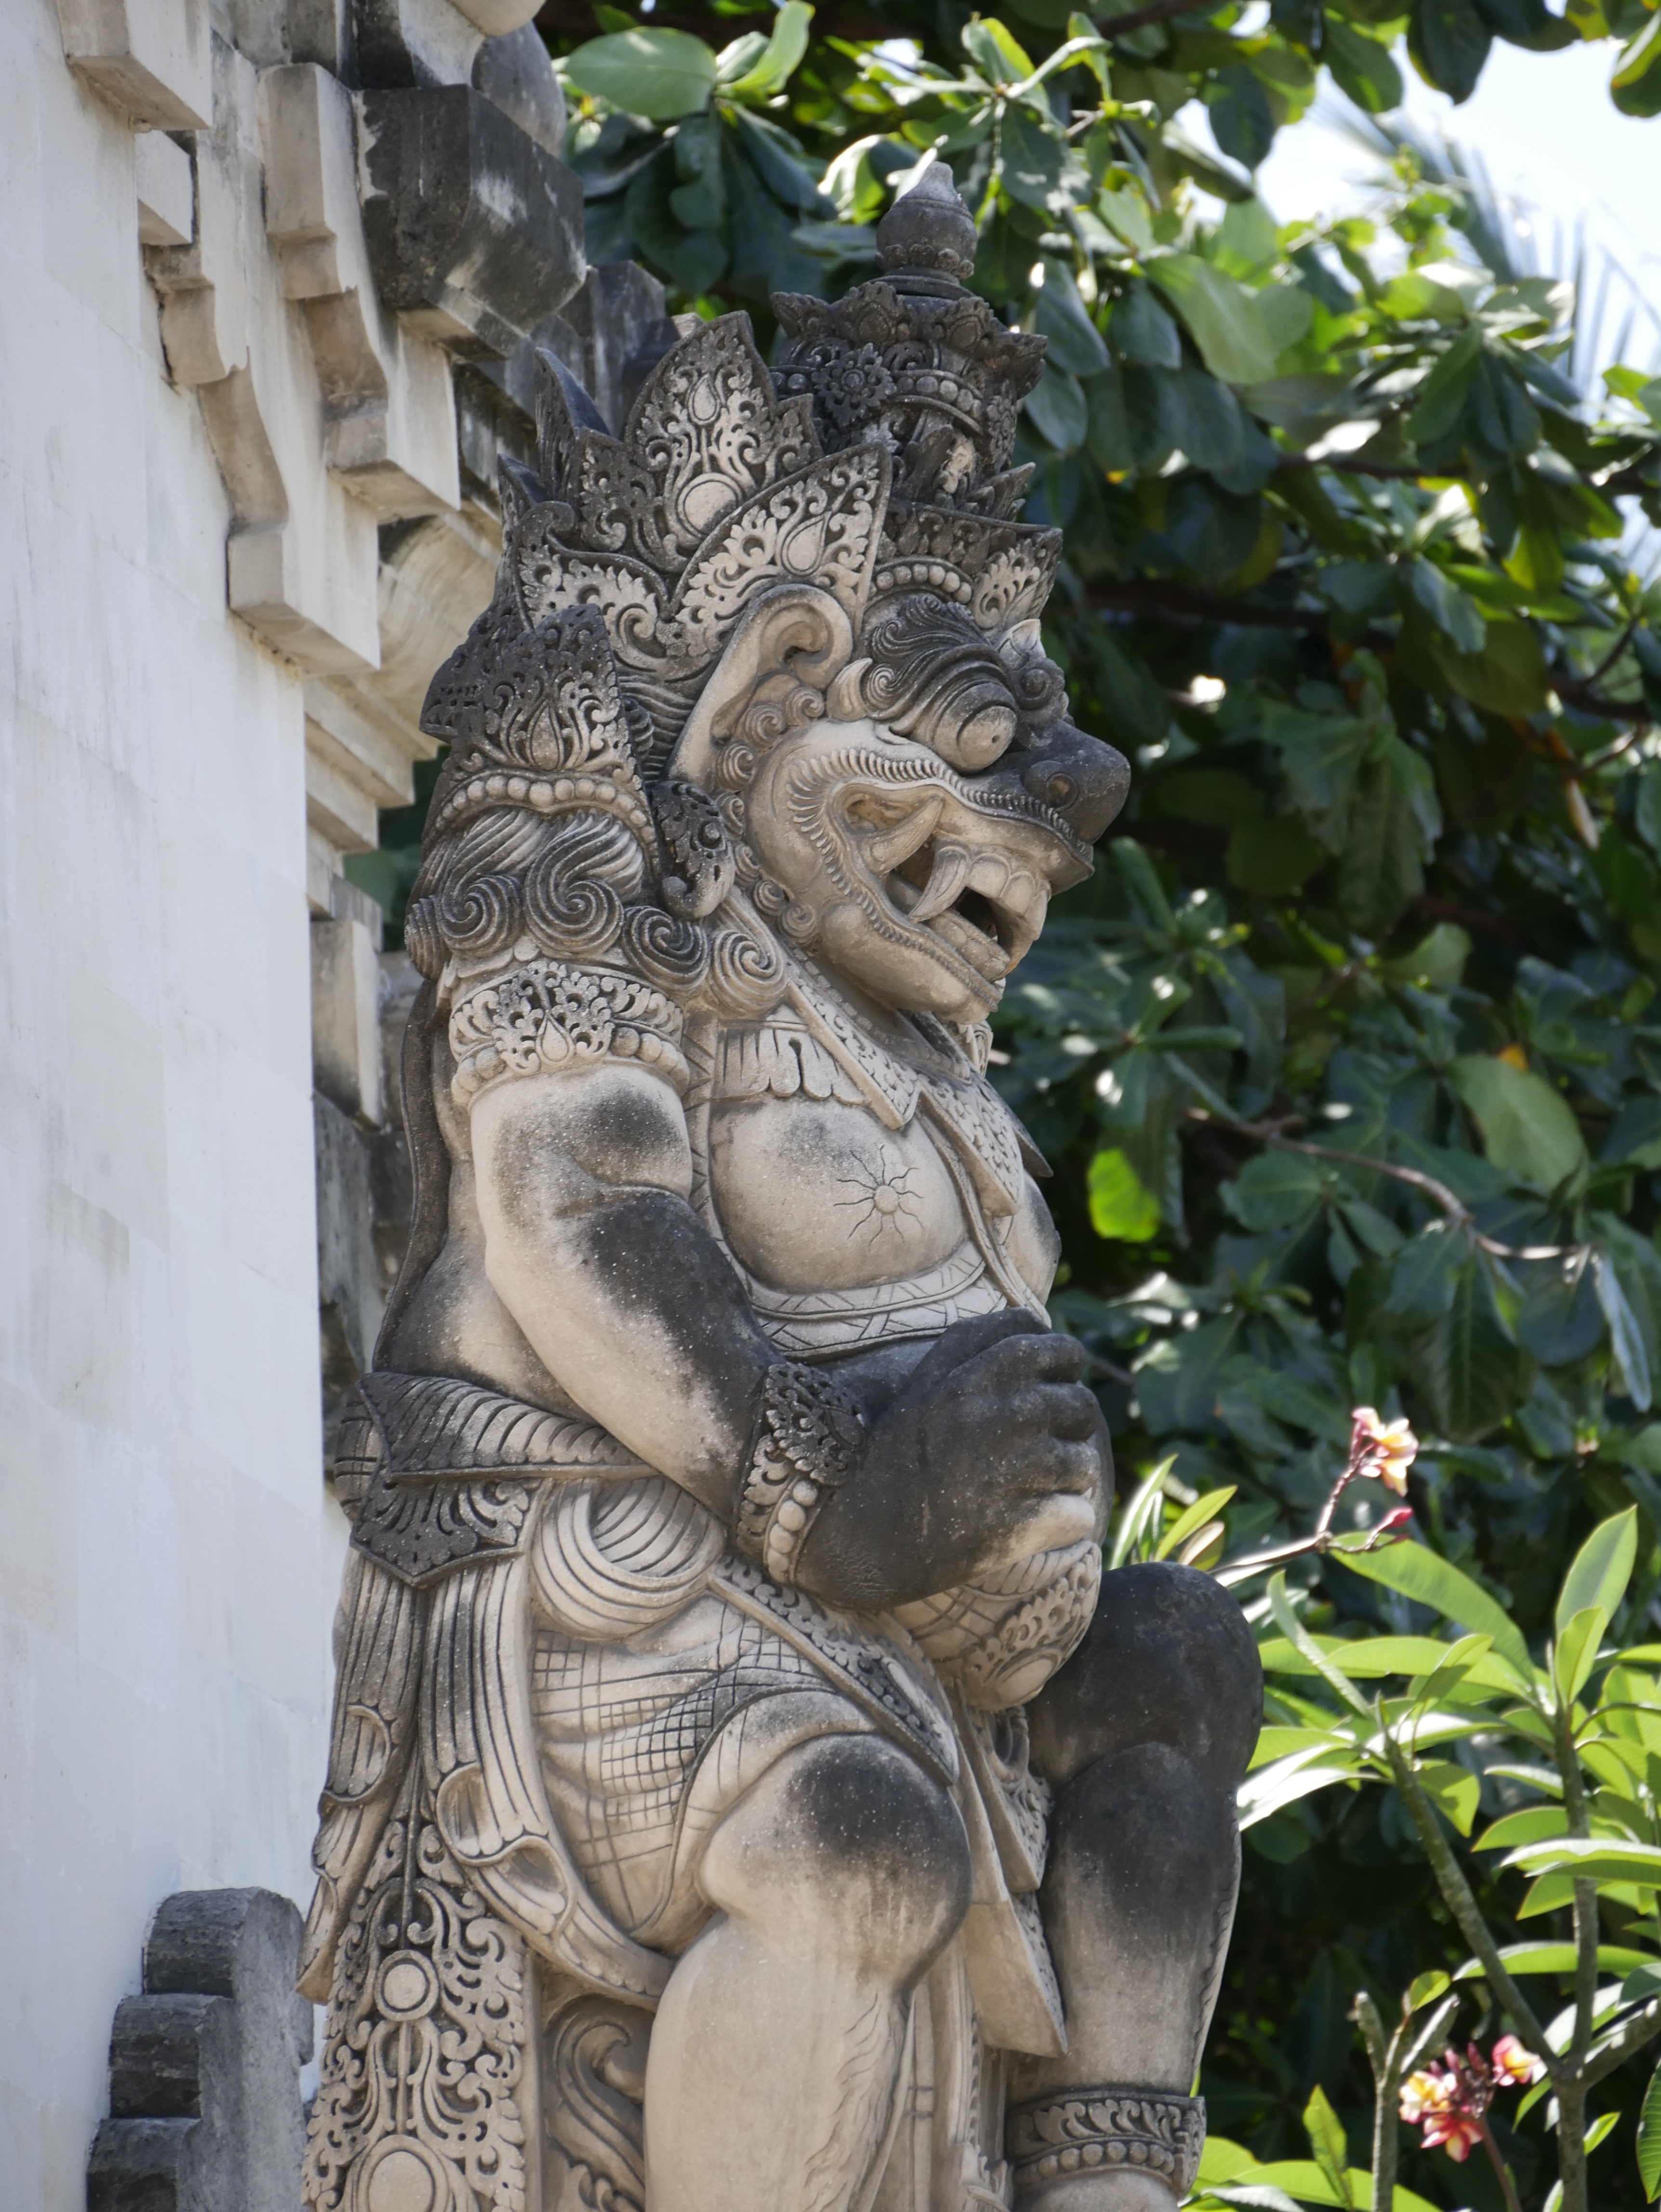
monument, statue, asia, sculpture, art, temple, carving, indonesia, bali, stone carving